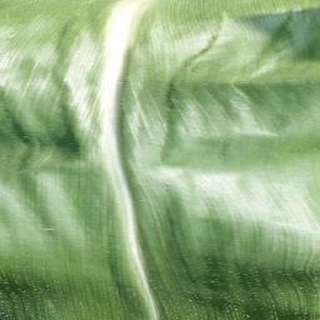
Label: healthy_corn